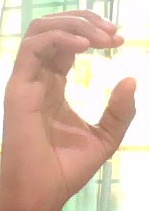
ASL sign: C